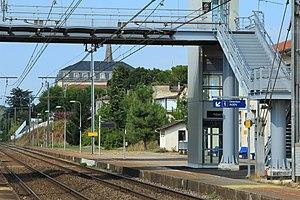
La gare d'Aiguillon est une gare ferroviaire française de la ligne de Bordeaux-Saint-Jean à Sète-Ville, située sur le territoire de la commune d'Aiguillon, dans le département de Lot-et-Garonne en région Nouvelle-Aquitaine.